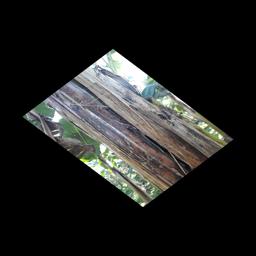
Label: PSEUDOSTEM WEEVIL